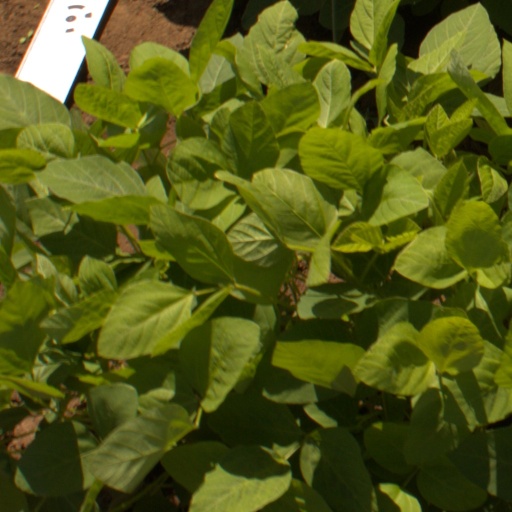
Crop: soybean